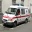
Label: ambulance